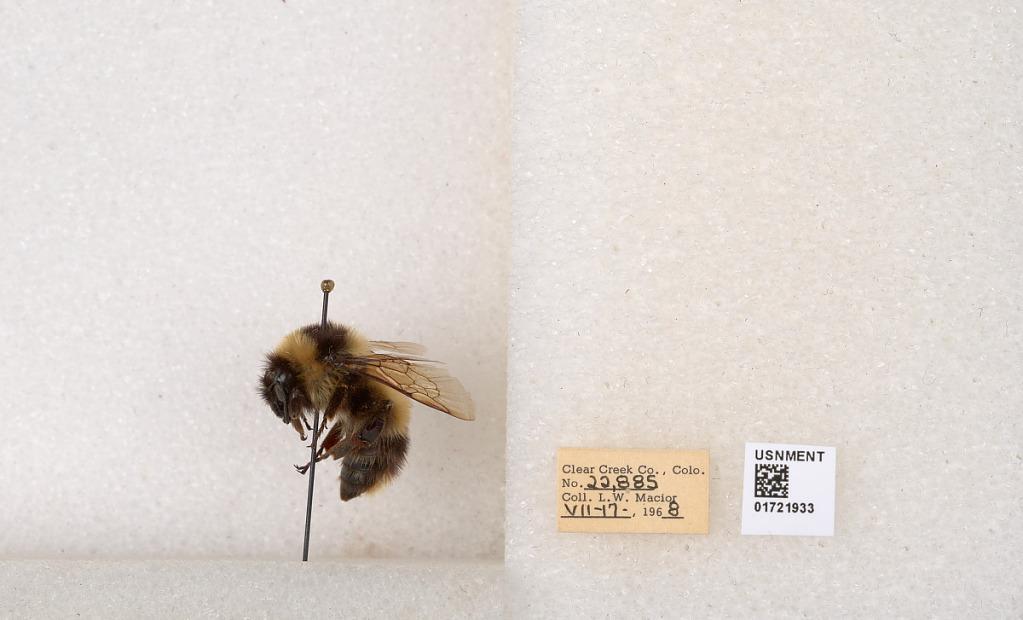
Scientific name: Bombus kirbyellus
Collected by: L. Macior
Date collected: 1968-7-17
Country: United States
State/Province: Colorado
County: Clear Creek
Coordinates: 39.6891, -105.644